Italian Army

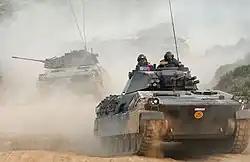
Dardo IFVs on an exercise in Capo Teulada

The Italian Army ( []) is the land force branch of the Italian Armed Forces. The army's history dates back to the Italian unification in the 1850s and 1860s. The army fought in colonial engagements in China and Libya. It fought in Northern Italy against the Austro-Hungarian Empire during World War I, Abyssinia before World War II and in World War II in Albania, Balkans, North Africa, the Soviet Union, and Italy itself. During the Cold War, the army prepared itself to defend against a Warsaw Pact invasion from the east. Since the end of the Cold War, the army has seen extensive peacekeeping service and combat in Afghanistan and Iraq. Its best-known combat vehicles are the Dardo infantry fighting vehicle, the Centauro tank destroyer and the Ariete tank and among its aircraft the Mangusta attack helicopter, recently deployed in UN missions. The headquarters of the Army General Staff are located in Rome opposite the Quirinal Palace, where the president of Italy resides. The army is an all-volunteer force of active-duty personnel.